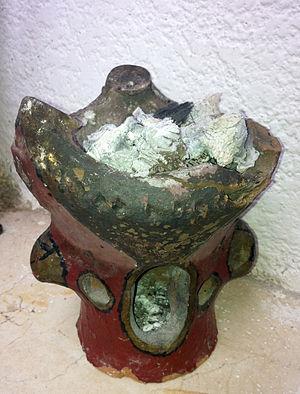
Kanoun, un ustensile de cuisine tunisienne avec du charbon de bois en feu. العربية: الكانون التونسي
La cuisine tunisienne, cuisine typiquement méditerranéenne, découle d'une tradition ancestrale de culture gastronomique en Tunisie et reflète les héritages culturels successifs ; elle dépend du climat régional et de la géographie du pays, et par conséquent de ses produits locaux : blé, olives et huile d'olive, viande, fruits et légumes, poissons et fruits de mer, surtout le long des côtes. Cette cuisine se différencie sensiblement de ses voisines maghrébines : le tajine tunisien est ainsi différent de la version marocaine ou algérienne, il en est de même pour certaines préparations de pâtes, de salades, etc.